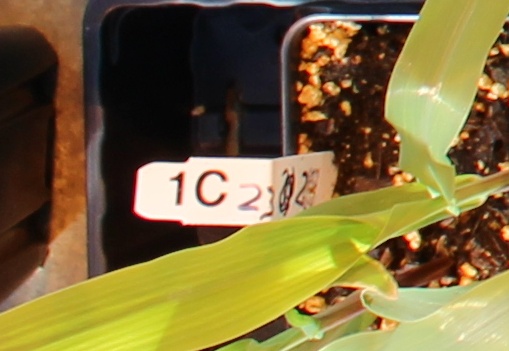
Label: Corn